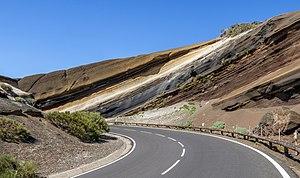
Une roche pyroclastique ou pyroclastite est une roche composée principalement ou uniquement de matériaux volcaniques. Lorsque les matériaux volcaniques ont été déplacés et remaniés par action mécanique, comme celle du vent ou de l'eau, ces roches sont appelées volcanoclastiques. Communément associées aux activités volcaniques de type plinien ou phréato-magmatique, les dépôts pyroclastiques sont généralement formés de cendres, lapillis et bombes volcaniques, associés à des blocs issus du sous-sol local originel ; les fragments composant une roche pyroclastique peuvent être appelés « pyroclastes ».